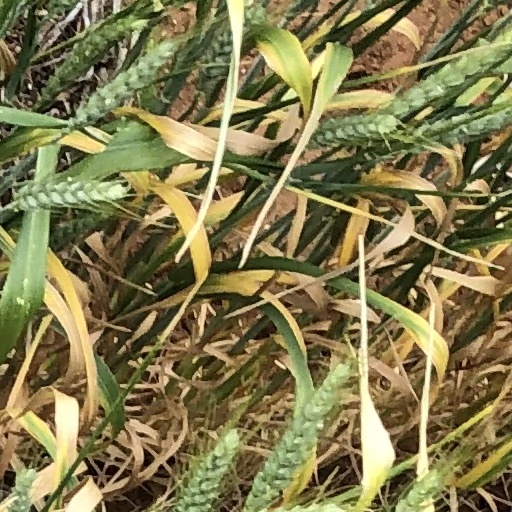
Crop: wheat